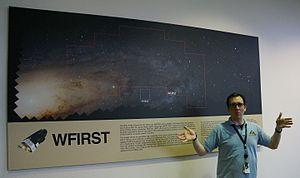
Dr Shawn Domagal - Goldman donnant une présentation concernant WFIRST.Template:Uk=Д-р Шон Domagal - Голдман дает представление относительно WFIRST.Suomi: Dr. Shawn Domagal - Goldman NASAn Goddard laitos antaa esityksen avaruustutkimuksen.தமிழ்: டாக்டர் ஷான் Domagal கோல்ட்மேன் ] ] விண்வெளி ஆய்வு ஒரு காட்சி கொடுக்கும் நாசாவின் கோடார்ட் வசதி.
Le télescope spatial Nancy-Grace-Roman, ou en plus court télescope spatial Roman, anciennement nommé le Wide Field Infrared Survey Telescope, est un télescope spatial infrarouge développé par l'agence spatiale américaine, la NASA. Il tient son nom de l'astrophysicienne américaine Nancy Grace Roman, la première chef de l'astronomie de la NASA, considérée comme la mère du télescope spatial Hubble.